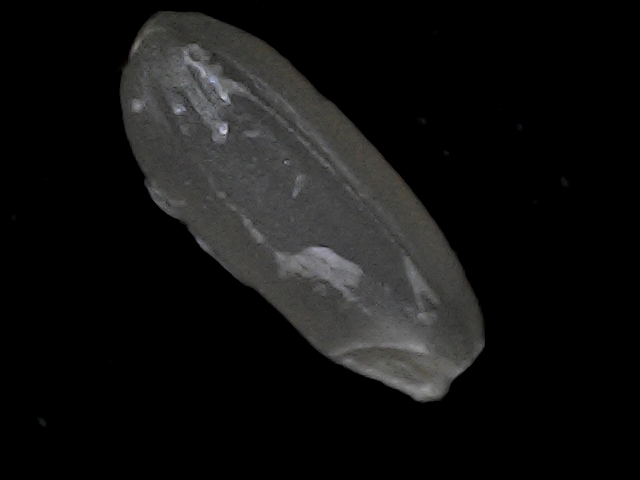
Rice variety: BD95